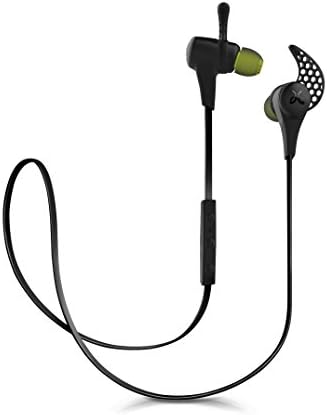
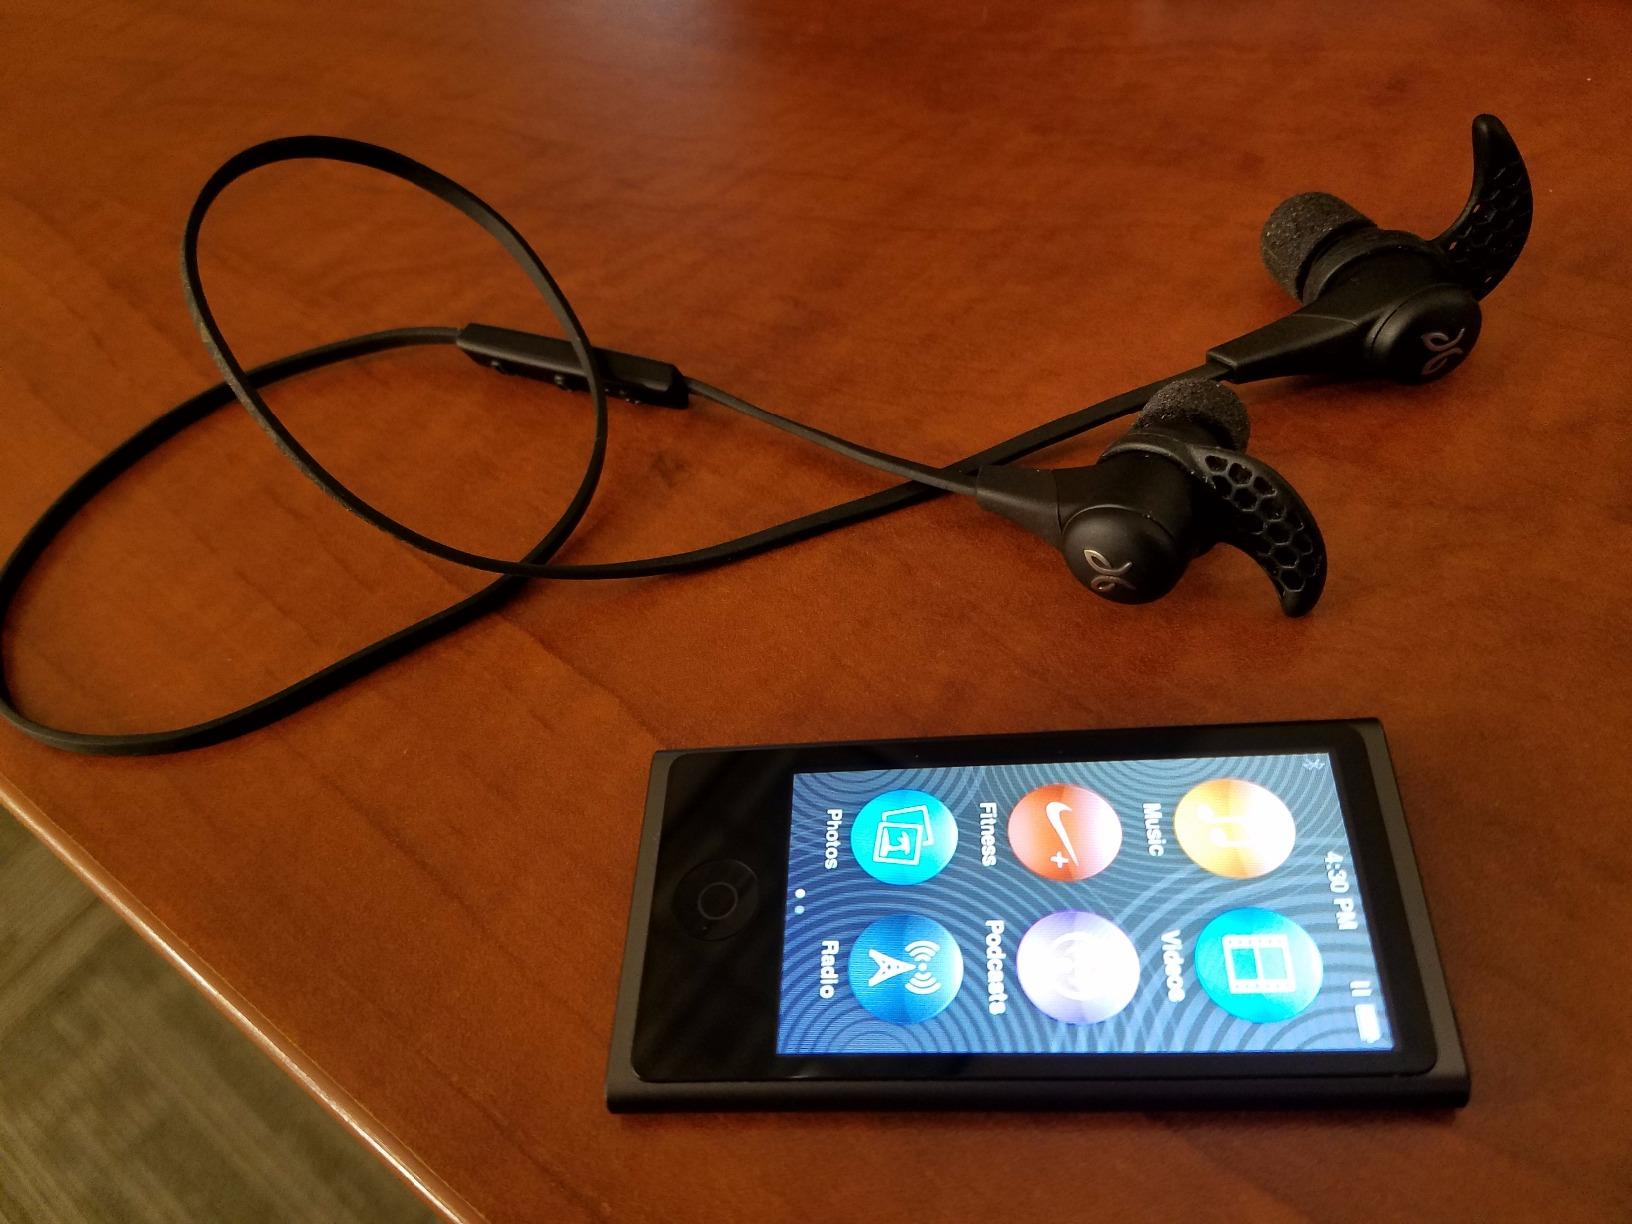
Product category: headphones
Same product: yes